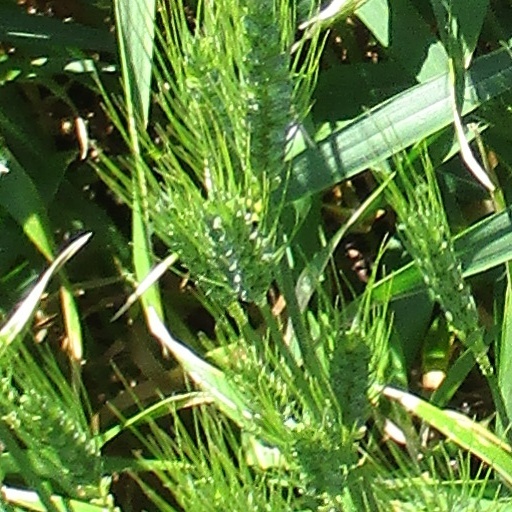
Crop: wheat